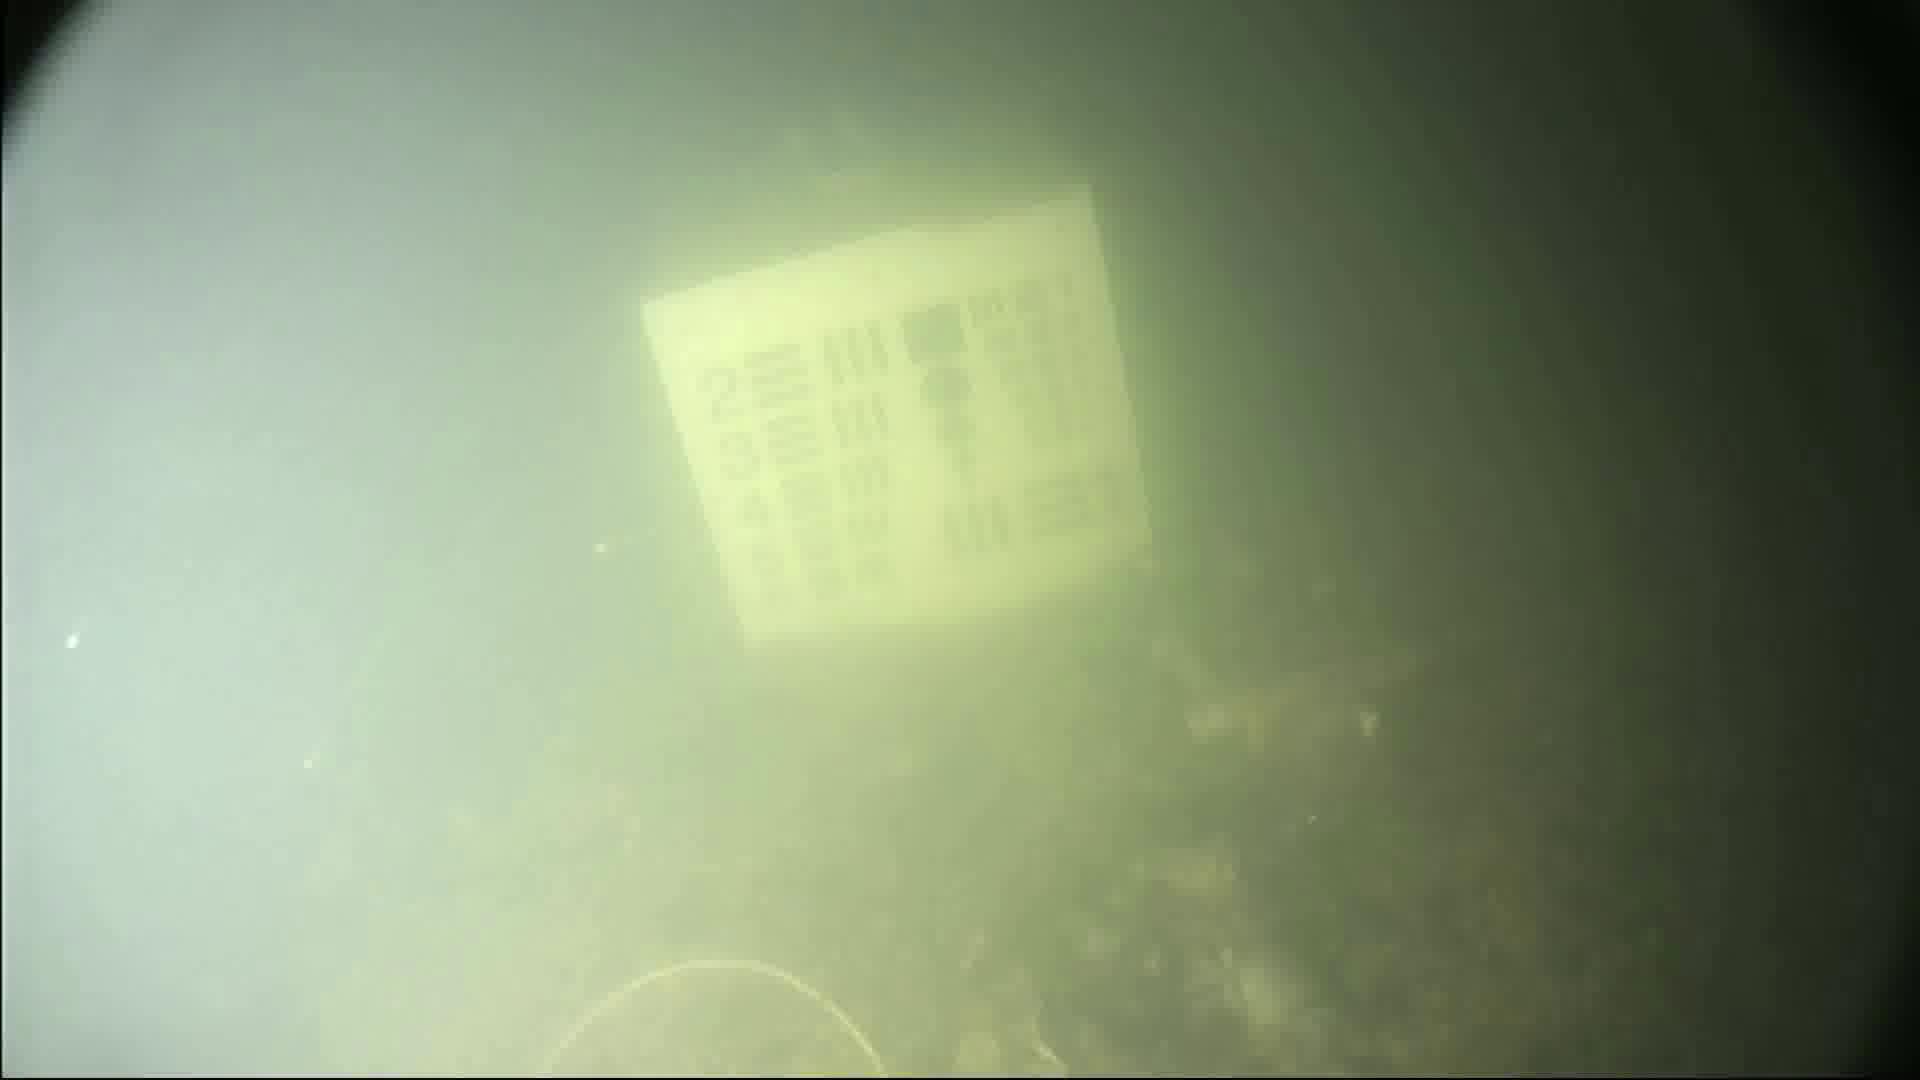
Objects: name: crab